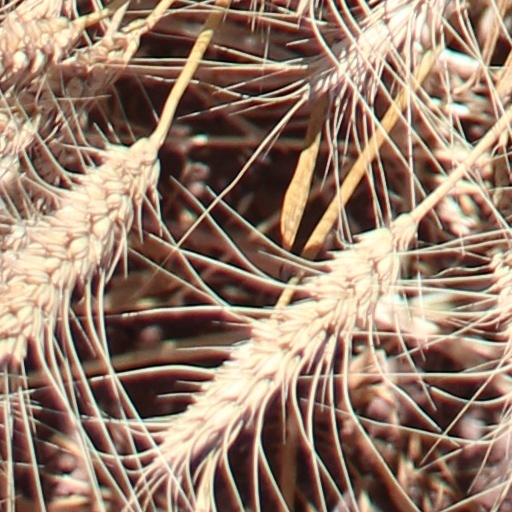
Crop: wheat